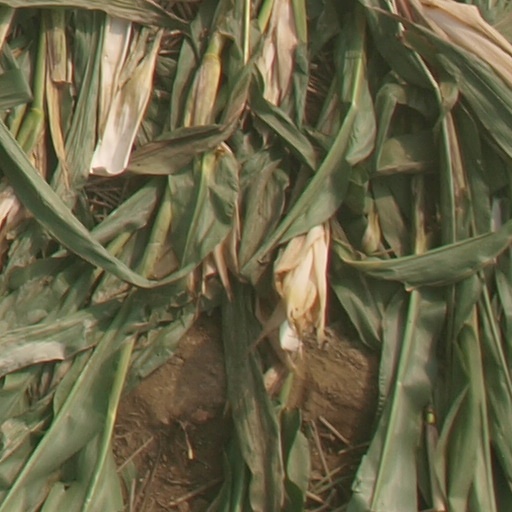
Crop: maize; corn